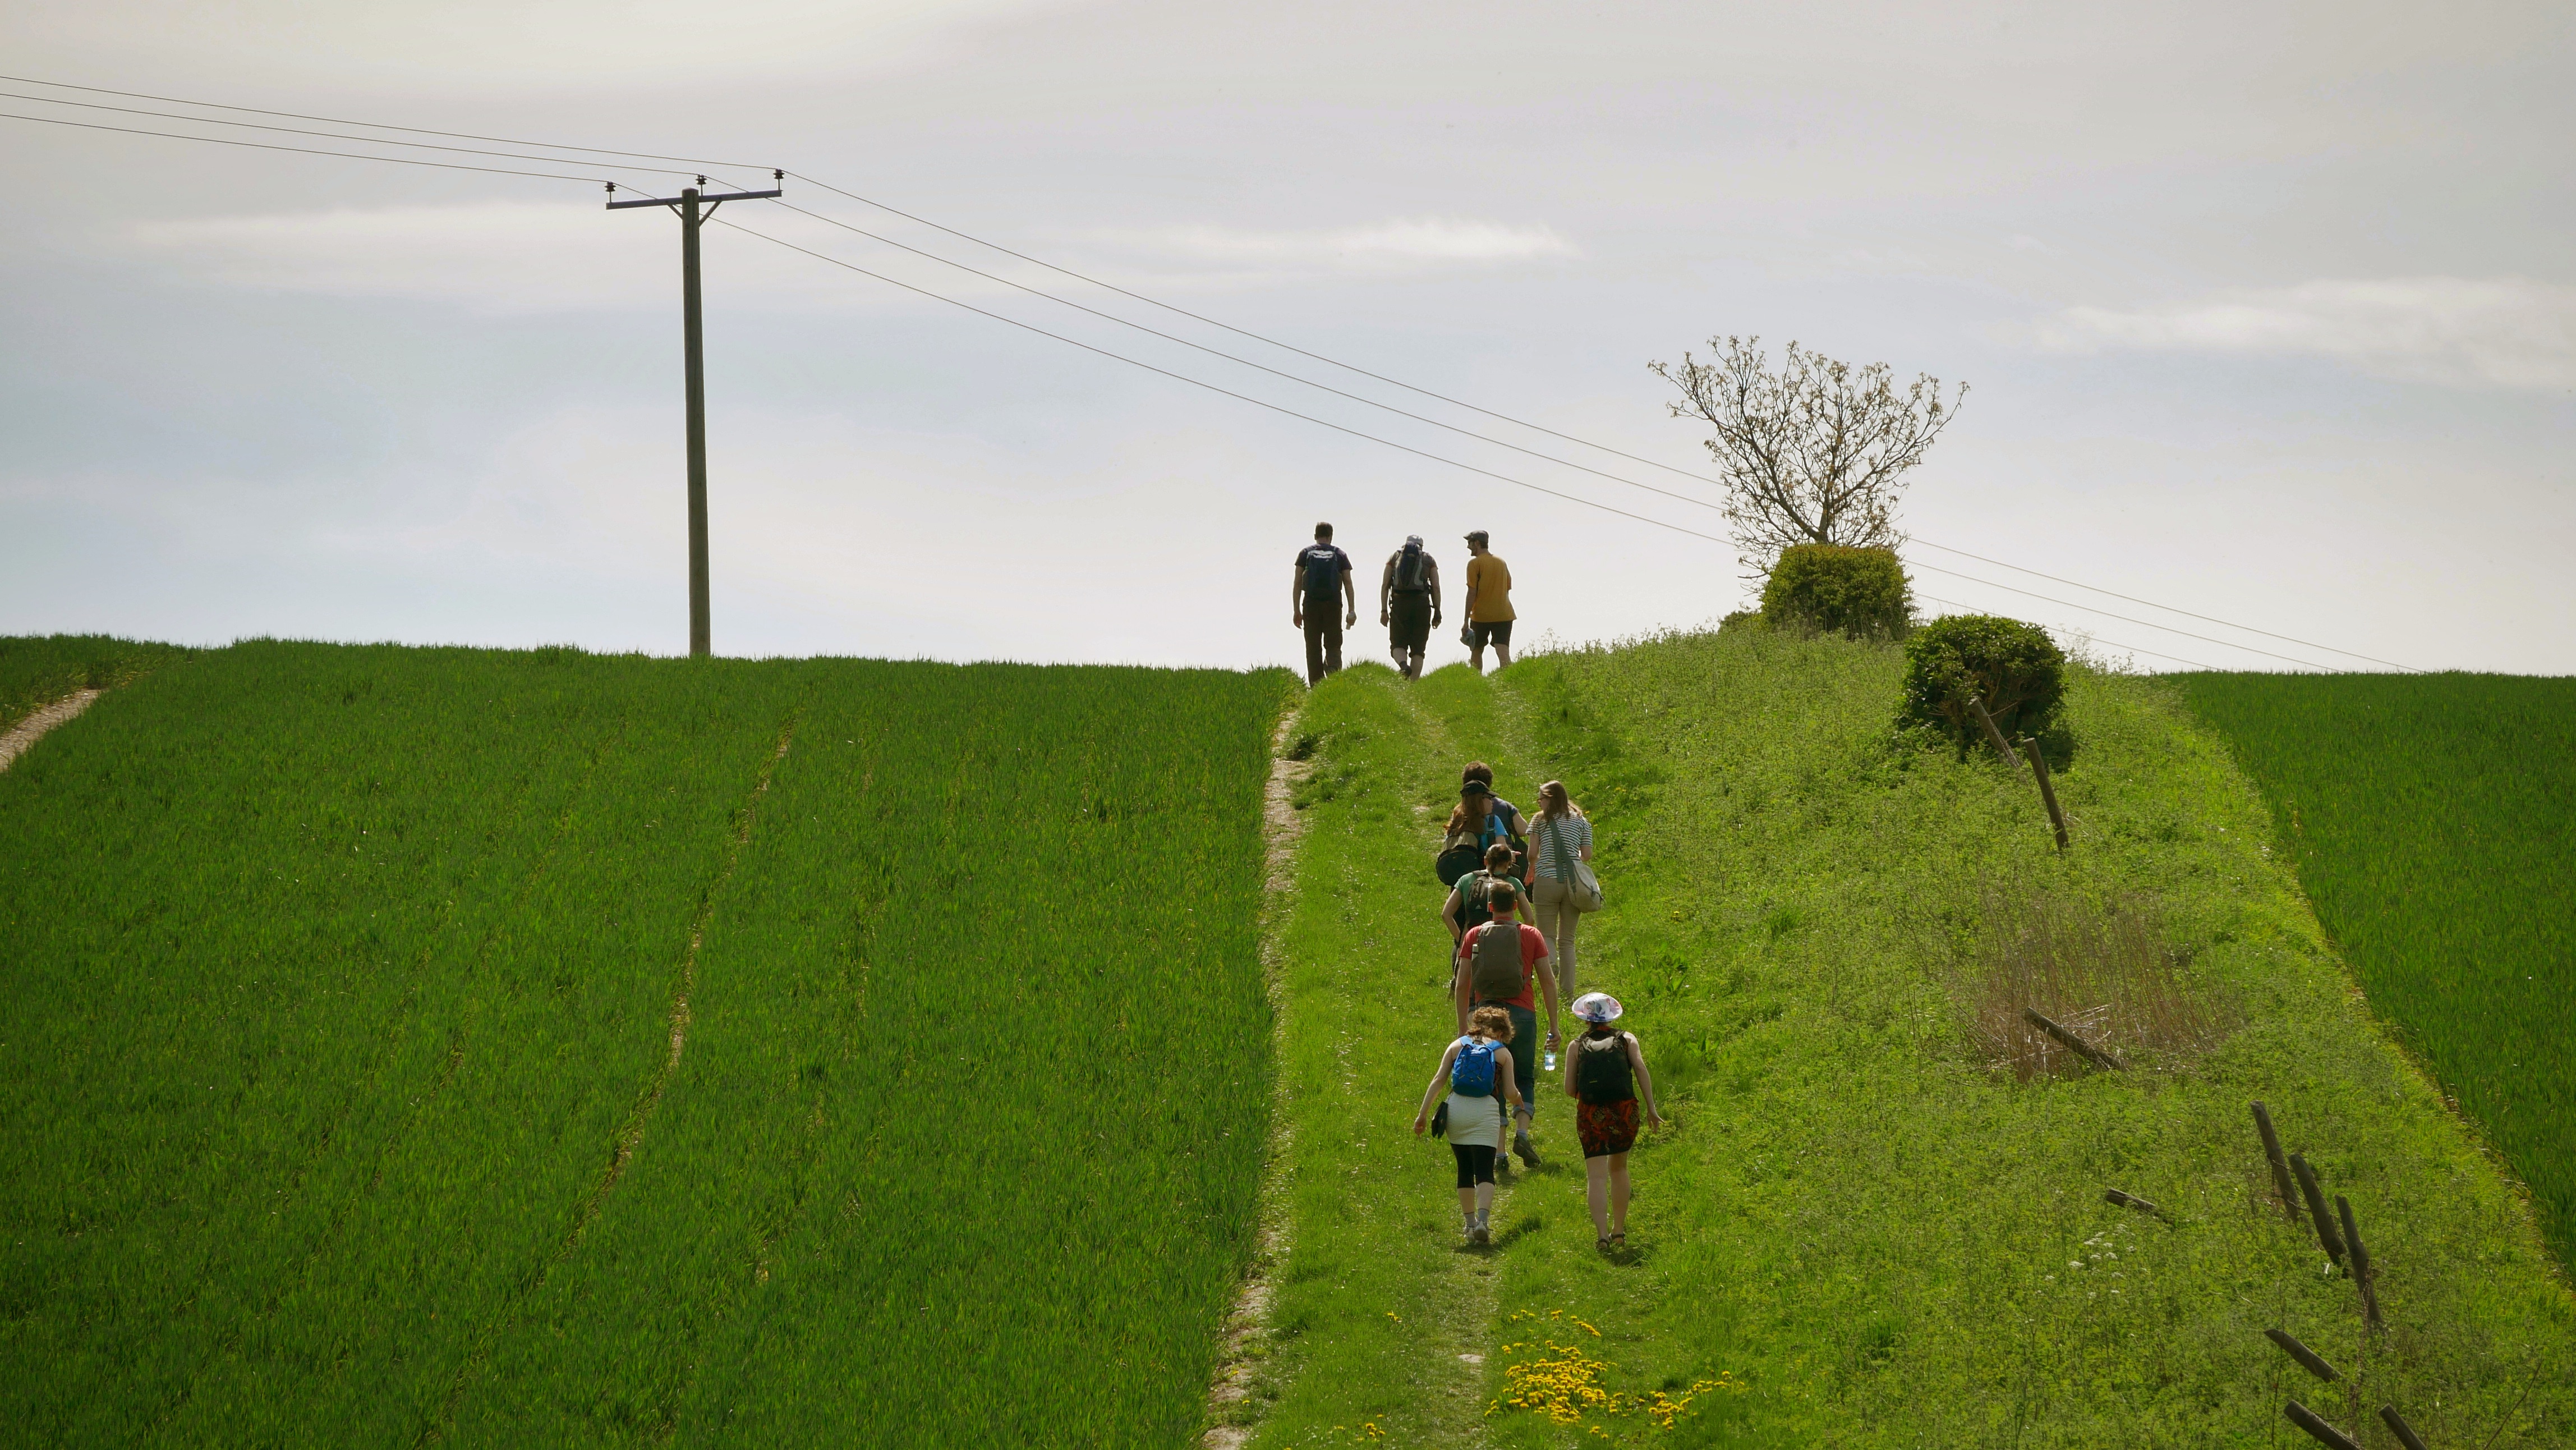
grass, field, farm, meadow, prairie, hill, wind, crop, pasture, agriculture, terrain, plain, grassland, habitat, rural area